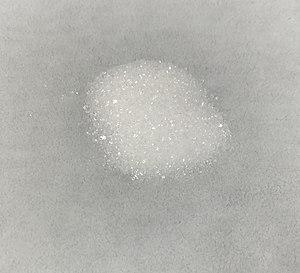
L'hexafluorophosphate de tétrabutylammonium est un composé chimique de formule NBu₄PF₆. Il se présente sous la forme d'une poudre blanche cristallisée utilisée comme électrolyte en électrochimie non aqueuse. Il est très soluble dans les solvants organiques polaires comme l'acétone et l'acétonitrile.